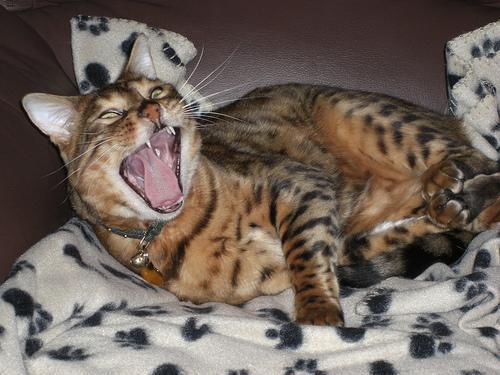
Bengal